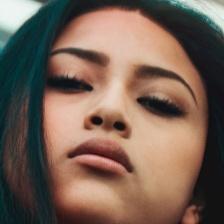
Label: faces